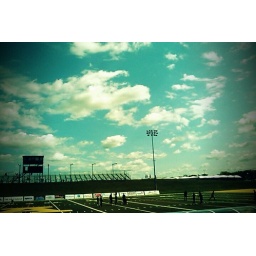
clouds over foote field